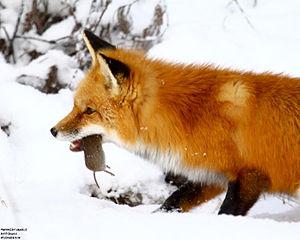
Renard roux avec un campagnol dans la gueule.Sunkhaze Meadows National Wildlife Refuge, Maine
Le Renard roux, appelé aussi Renard commun, Renard rouge ou, devenu rare, Goupil, est une espèce de Canidés de taille moyenne. Il s'agit du renard le plus répandu en Eurasie, en Amérique du Nord, en Afrique du Nord et en Australie. C'est un mammifère au pelage roux marqué de blanc sous le ventre et la gorge, au museau pointu, aux oreilles droites et à la queue touffue. L'espèce est classée dans l'ordre des Carnivora, mais il a un régime alimentaire omnivore à prédominance carnivore, et se nourrit surtout de rongeurs et de lapins, mais aussi d'insectes, de poissons ou de fruits. Il est ainsi très opportuniste, ce qui lui permet de s'adapter à des milieux très différents et de modifier son alimentation suivant le mois de l'année. Le Renard roux se reproduit, suivant la région, de décembre à février, pour une mise bas aux beaux jours. Celle-ci s'effectue à l'abri d'un terrier, alors que, le reste de l'année, le renard vit presque exclusivement au grand air. Les petits sont d'abord nourris par le lait de leur mère, puis, petit à petit, le couple de parents leur apporte de la viande.
La pullulation des campagnols est un exemple d'augmentation rapide du nombre de micro-mammifères herbivores dans des prairies ou dans des champs cultivés.